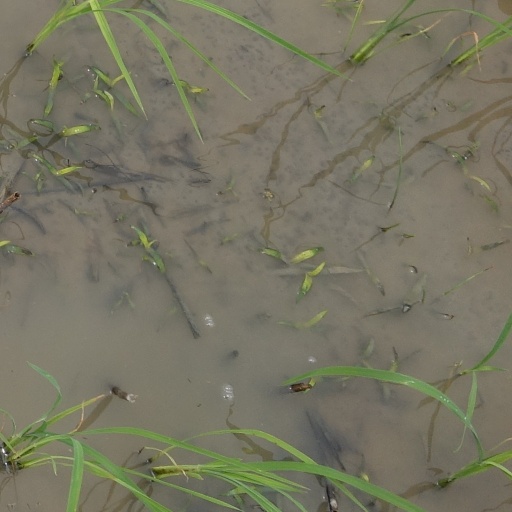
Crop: rice